Project Vanguard

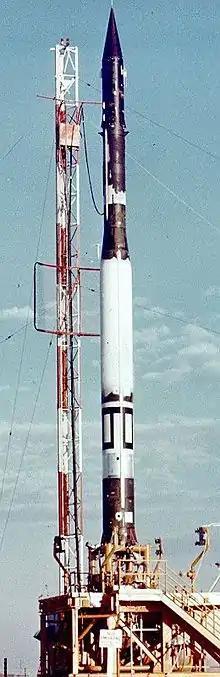
Vanguard rocket on Pad LC-18A

Project Vanguard was a program managed by the United States Navy Naval Research Laboratory (NRL), which intended to launch the first artificial satellite into low Earth orbit using a Vanguard rocket as the launch vehicle from Cape Canaveral Missile Annex, Florida.